Albert Galiton Watkins

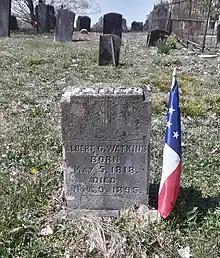
Grave marker in Westview Cemetery

Albert Galiton Watkins (May 5, 1818November 9, 1895) was an American politician and a member of the United States House of Representatives.